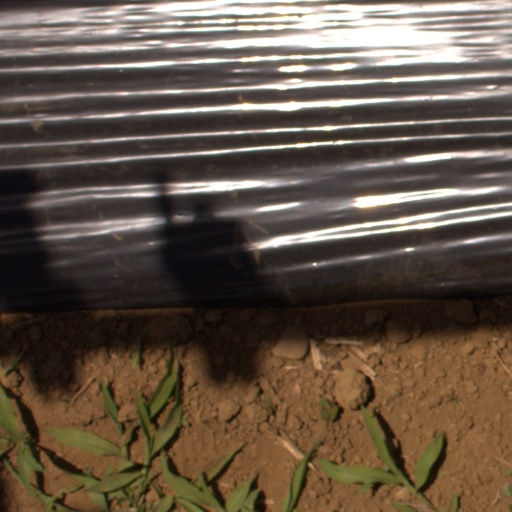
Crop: Jerusalem artichoke